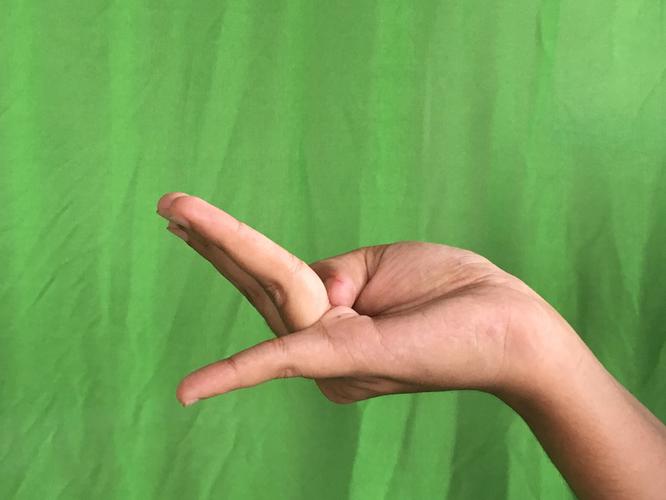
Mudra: Chaturam
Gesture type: single_hand